Marie-Thérèse Fortin

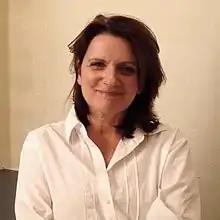

Marie-Thérèse Fortin (born April 14, 1959) is a Canadian actress. She has appeared in over twenty films since 1985.